Hellenistic period

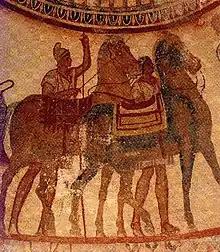
Painting of a groom and bride from the Hellenistic Thracian Tomb of Kazanlak, near the ancient city of Seuthopolis, 4th century BC.

During the Hellenistic period, the importance of Greece proper within the Greek-speaking world declined sharply. The great centers of Hellenistic culture were Alexandria and Antioch, capitals of Ptolemaic Egypt and Seleucid Syria respectively. The conquests of Alexander greatly widened the horizons of the Greek world, making the endless conflicts between the cities that had marked the 5th and 4th centuries BC seem petty and unimportant. It led to a steady emigration, particularly of the young and ambitious, to the new Greek empires in the east. Many Greeks migrated to Alexandria, Antioch, and the many other new Hellenistic cities founded in Alexander's wake, as far away as modern Afghanistan and Pakistan.